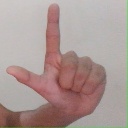
अक्षर: ल